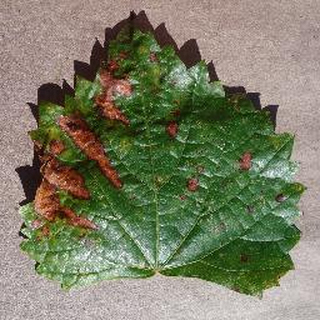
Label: grape_esca_black_measles